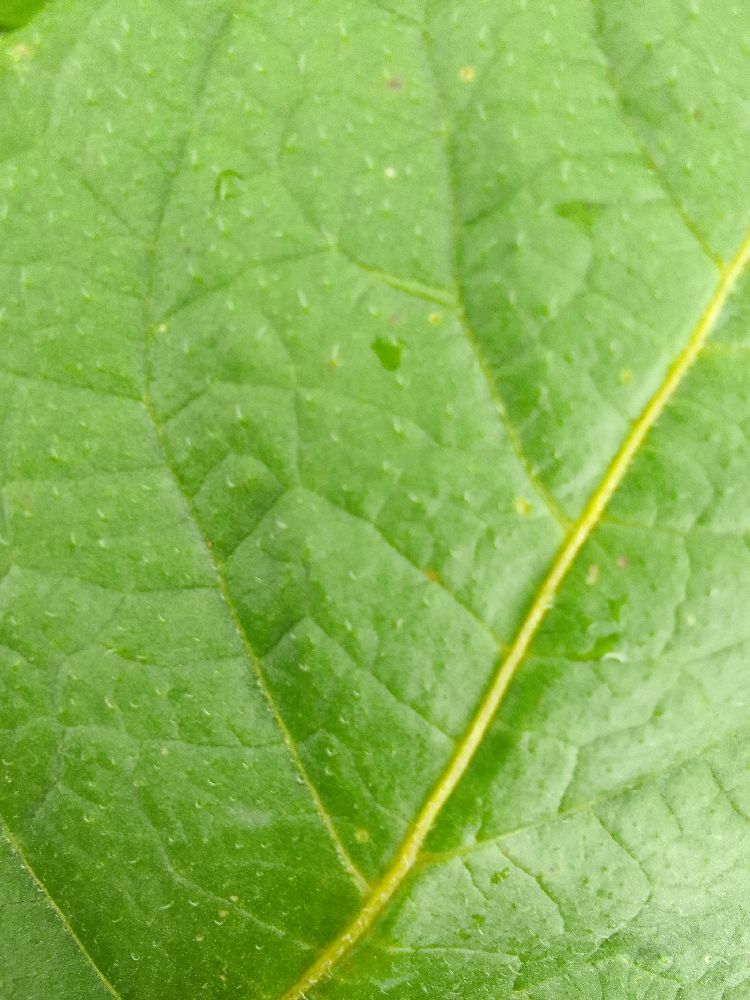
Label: Healthy